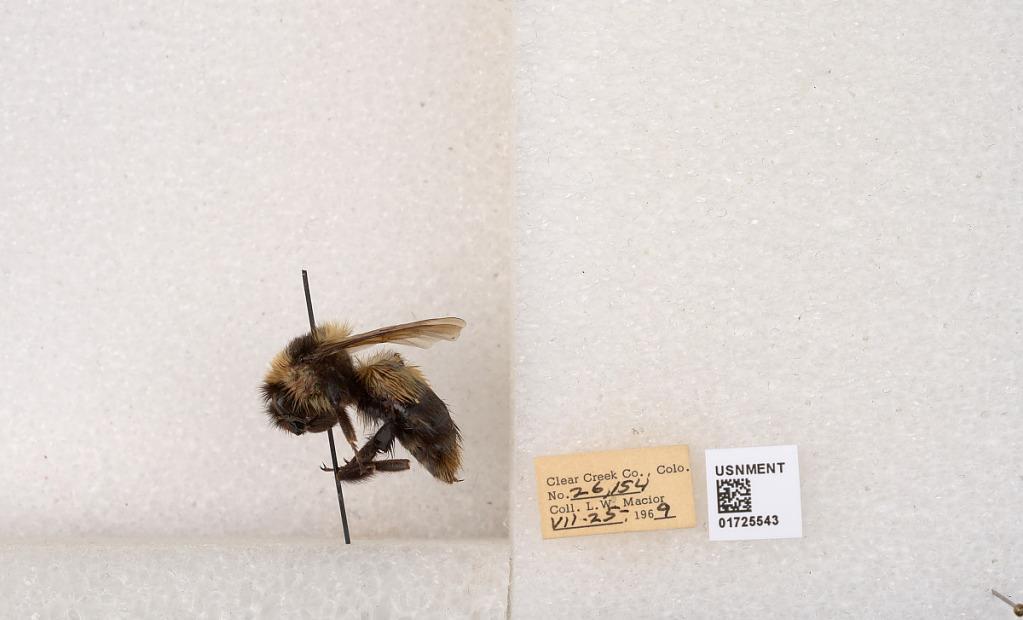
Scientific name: Bombus kirbyellus
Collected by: L. Macior
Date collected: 1969-7-25
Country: United States
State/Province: Colorado
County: Clear Creek
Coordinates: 39.6891, -105.644